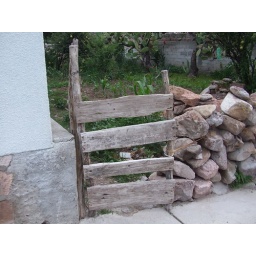
Makeshift main entrance door to a house in el barrio....Susticacan